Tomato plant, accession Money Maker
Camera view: vertical (180 deg); turntable rotation: 0 degrees
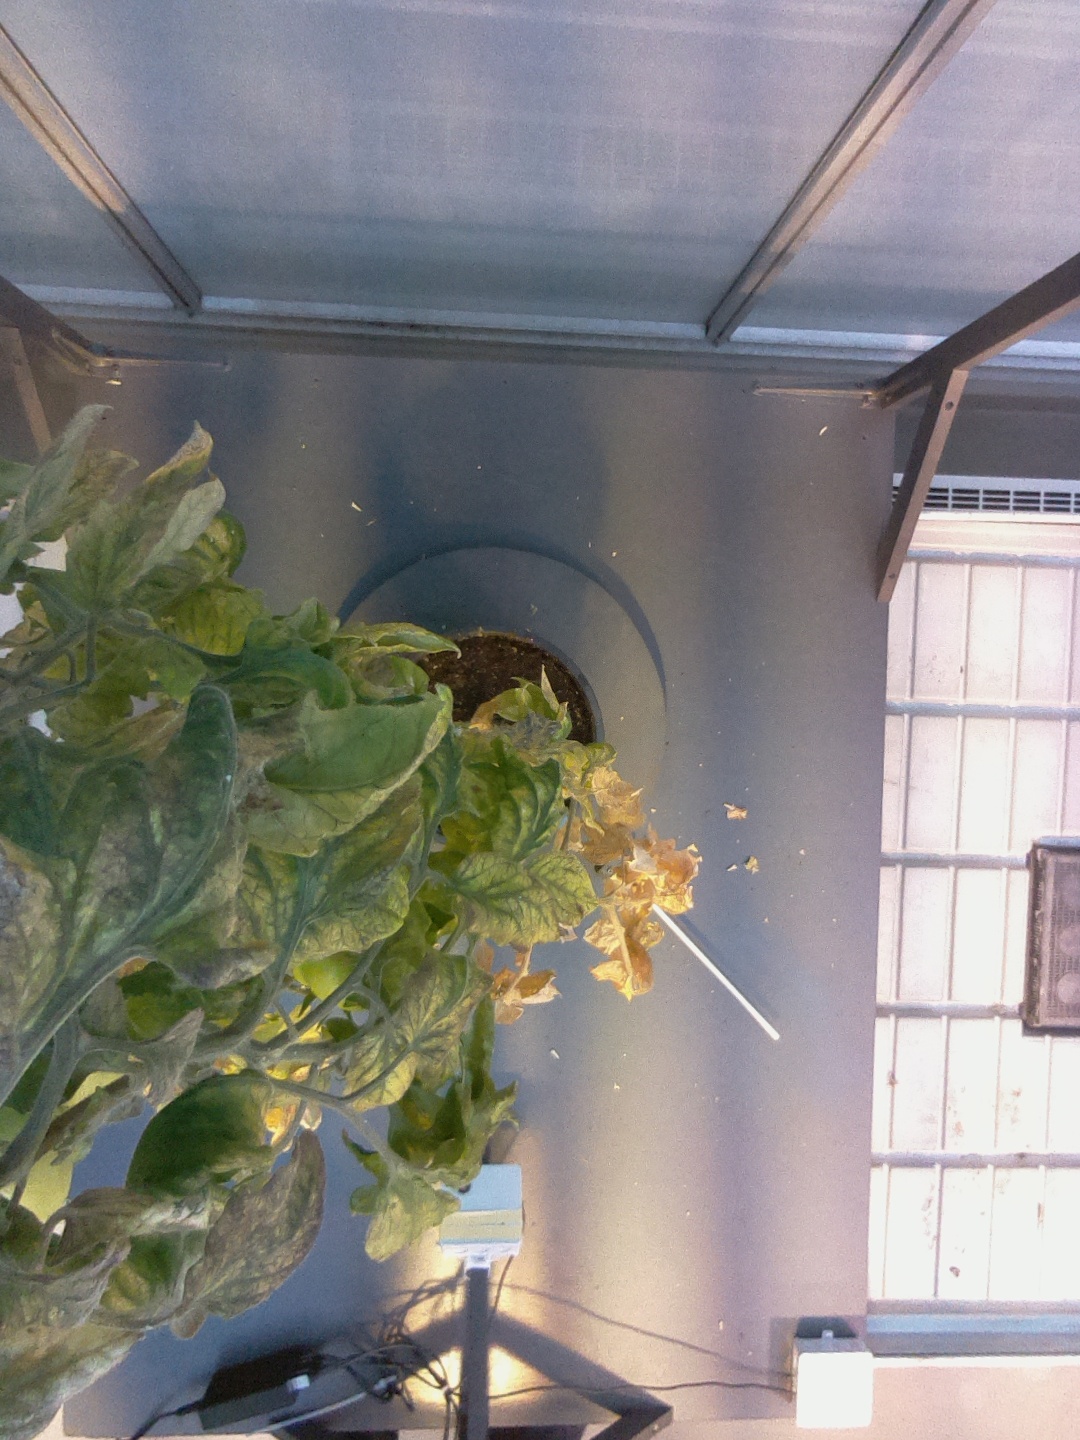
BBCH growth stage 79: 90% -100% of final fruit size